Port of Rijeka

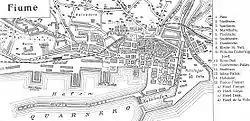
Port of Rijeka, circa 1900

The Port of Rijeka Authority was founded in 1996 by the Republic of Croatia as the first port authority in the country. It is tasked with planning and strategic development, including the issuing of concessions and permits, supervision, safety of navigation in the port area, security and fire protection, as well as waste management. Business operations are managed by the port concessionaires: Luka Rijeka d.d., Jadranski naftovod (JANAF) and Jadranska vrata d.d. and their subcontractors.